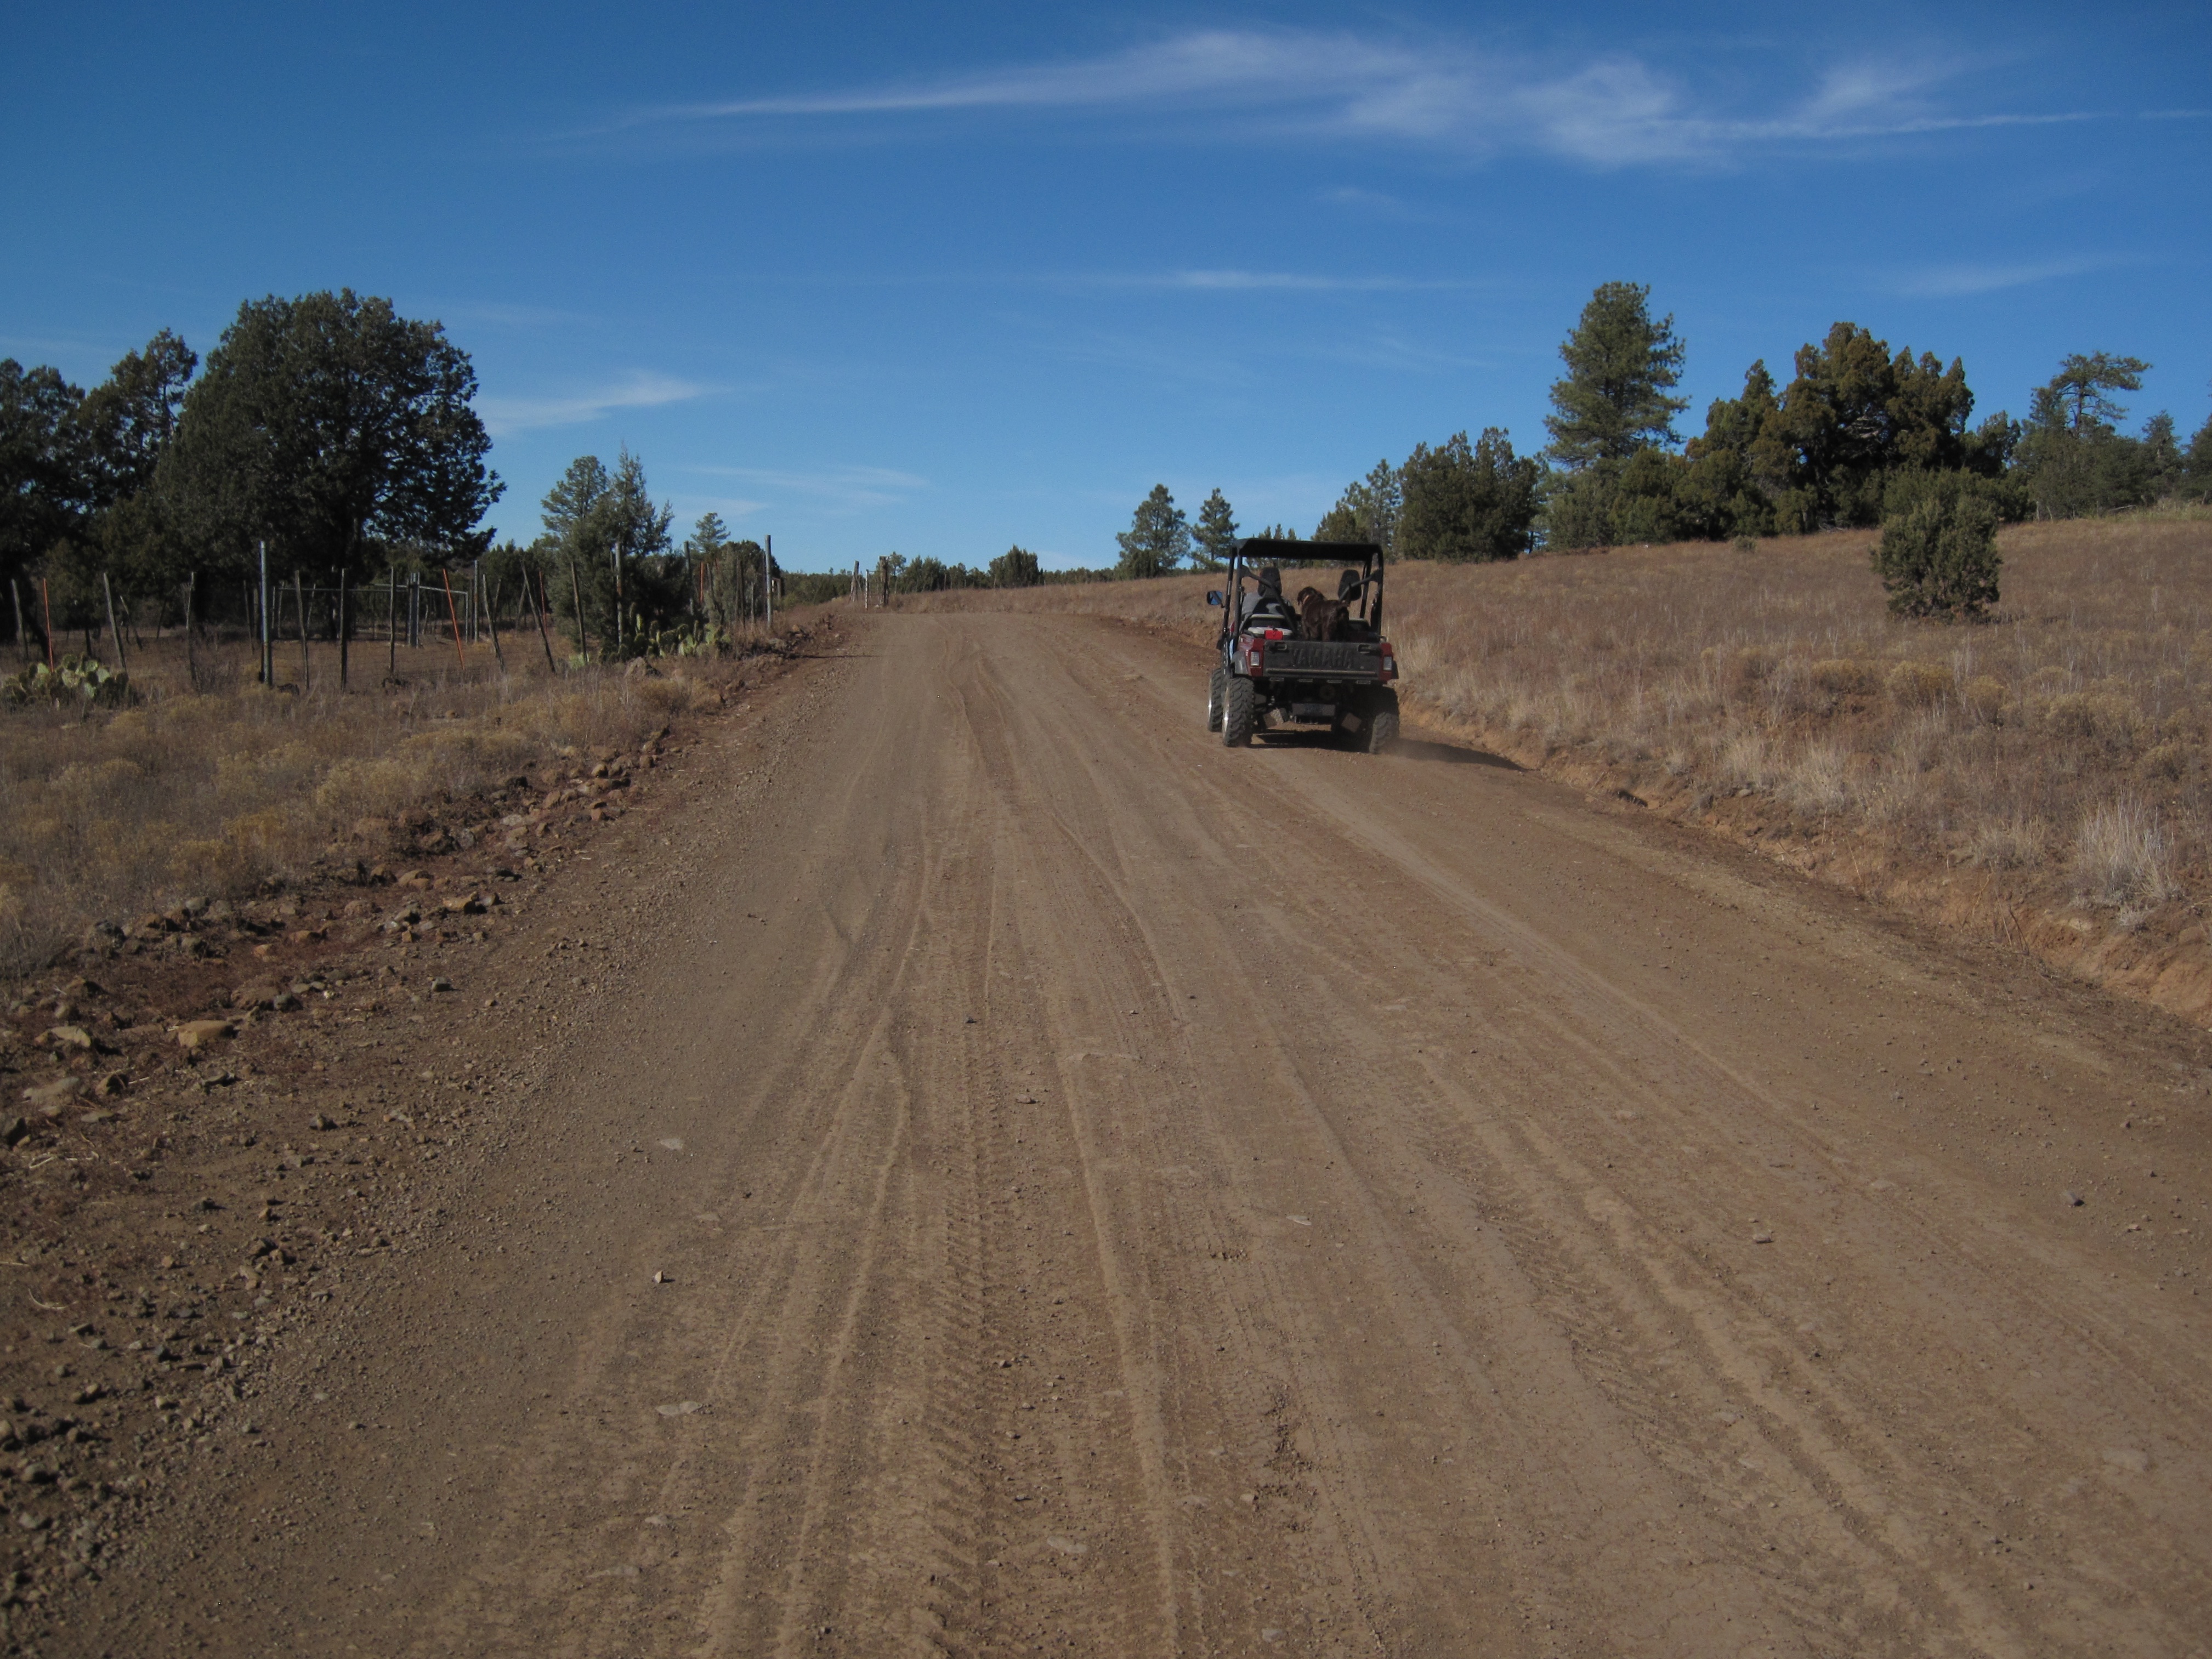
landscape, sand, road, field, prairie, desert, highway, asphalt, dirt road, soil, agriculture, plain, road trip, infrastructure, habitat, rural area, road surface, natural environment